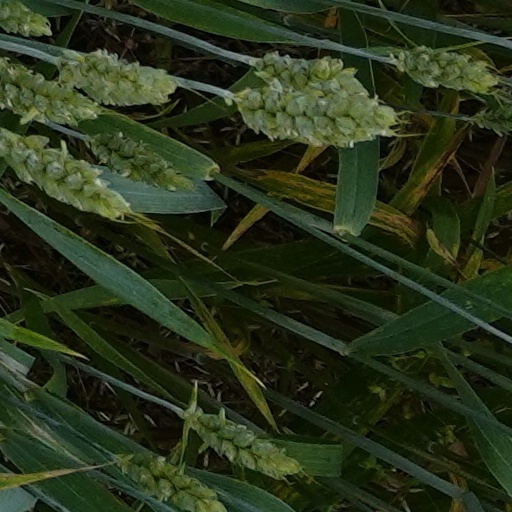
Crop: wheat